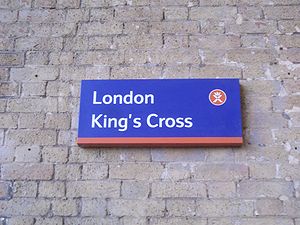
King's Cross Station / Stavning
Dette skilt indeholder en apostrof.
King's Cross Station, også kendt som London King's Cross, er en endestation i det centrale London, åbnet i 1852. Stationen er ved den nordlige grænse til det centrale London, ved krydset mellem Euston Road og York Way i Kings Cross-distriktet i bydelen Camden på grænsen til Islington.